Glossotherium

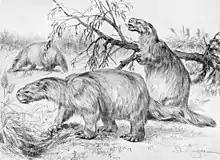
1913 restoration of "G. robustum"

"Glossotherium" belongs to the Mylodontidae, in which it is further subcategorized into the Mylodontinae, characterized both by the loss of the entepicondylar foramen of the distal humerus and anteriorly broad snouts.